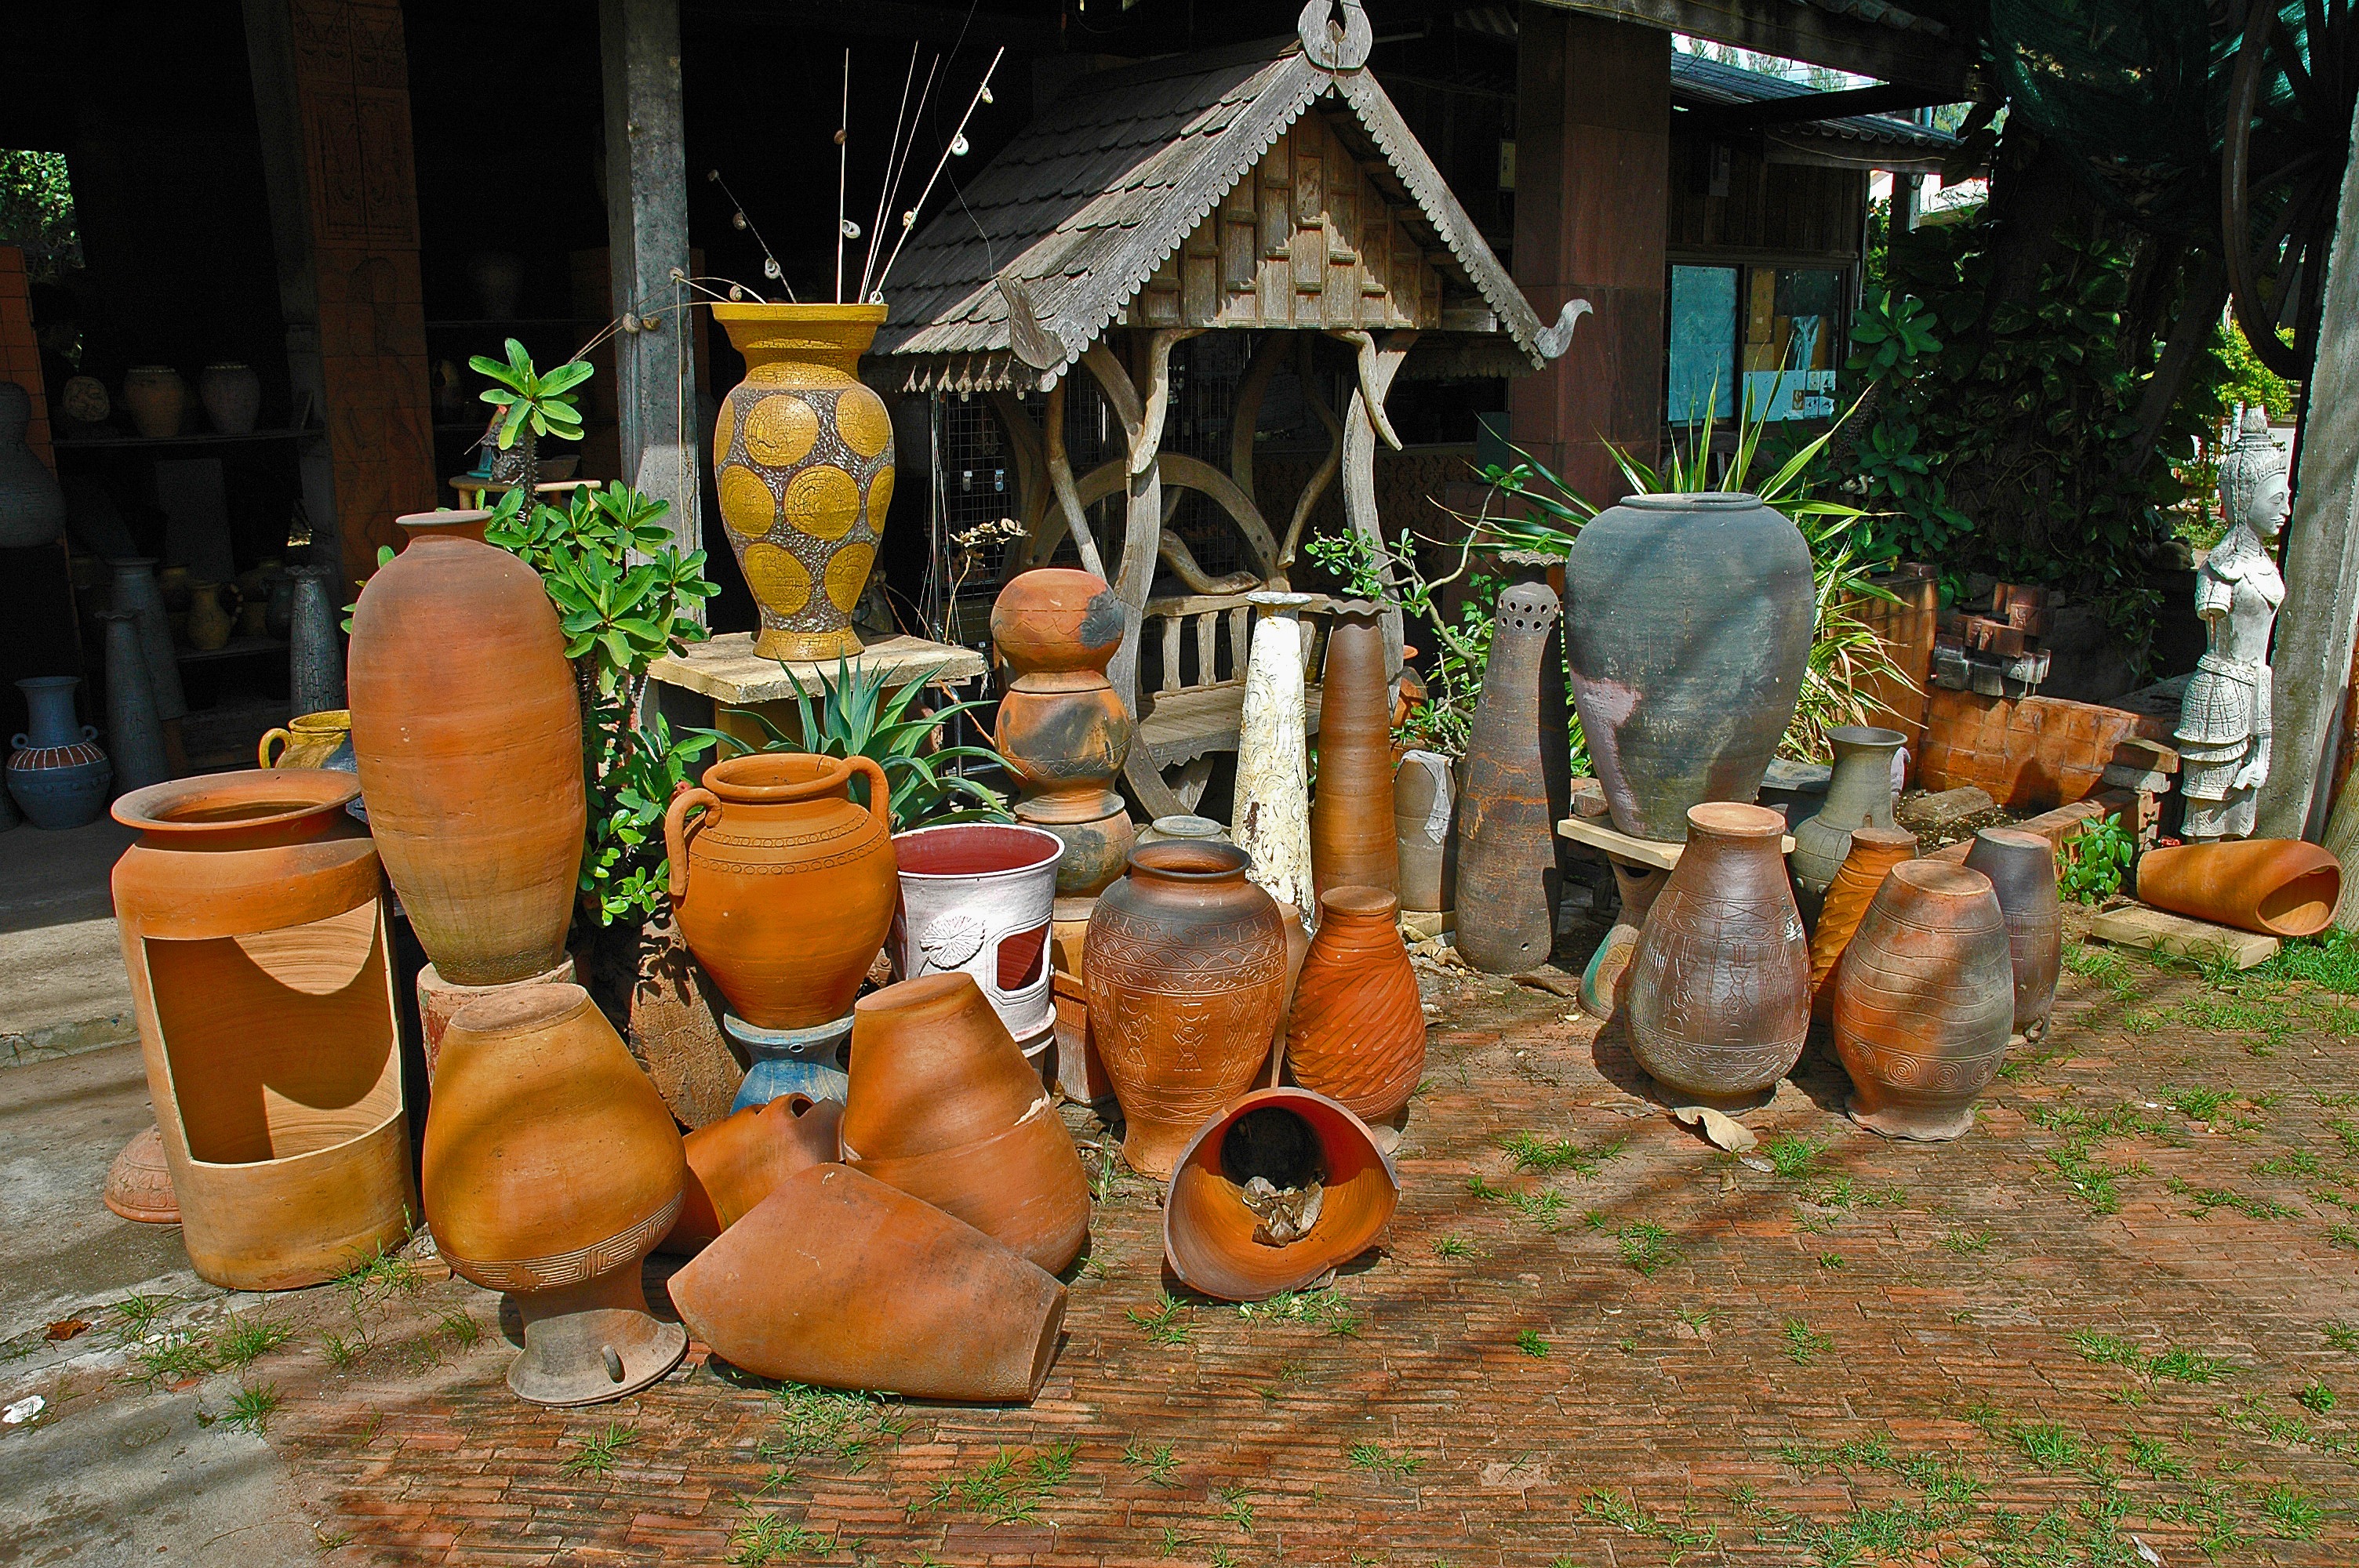
tree, plant, recreation, temple, sound, tradition, vases, pots